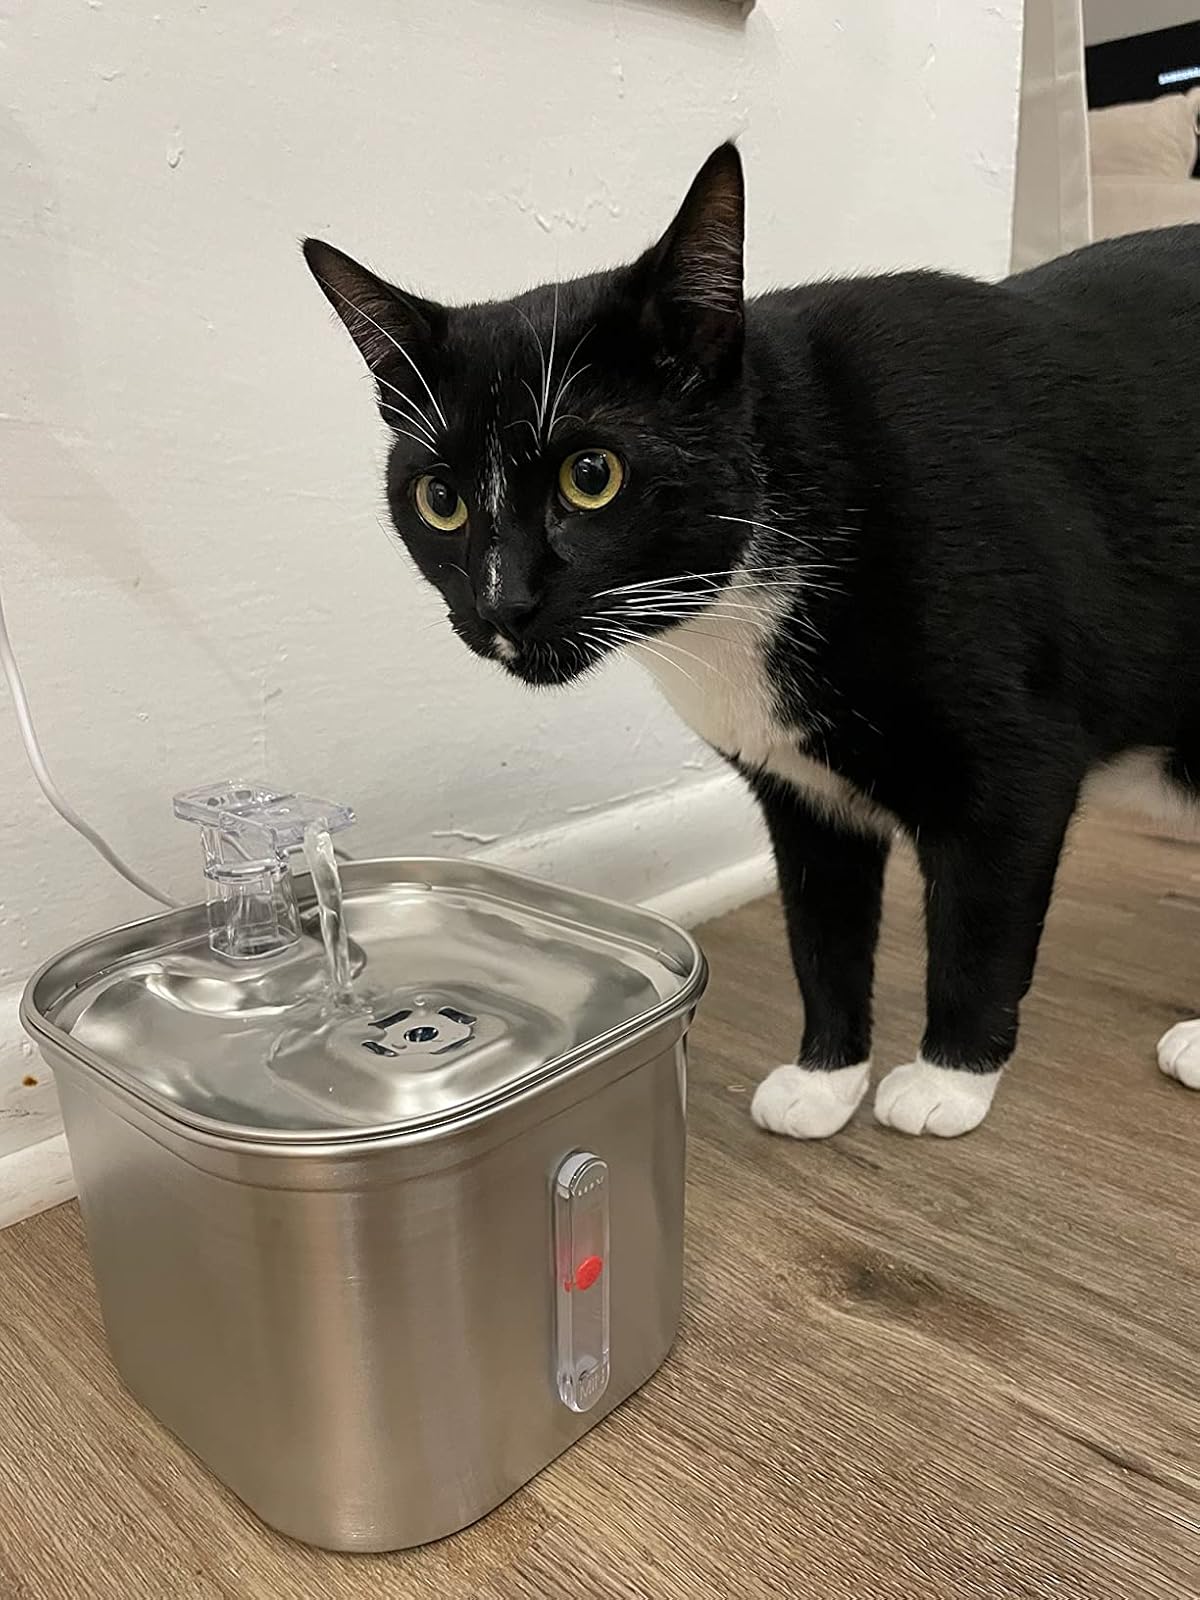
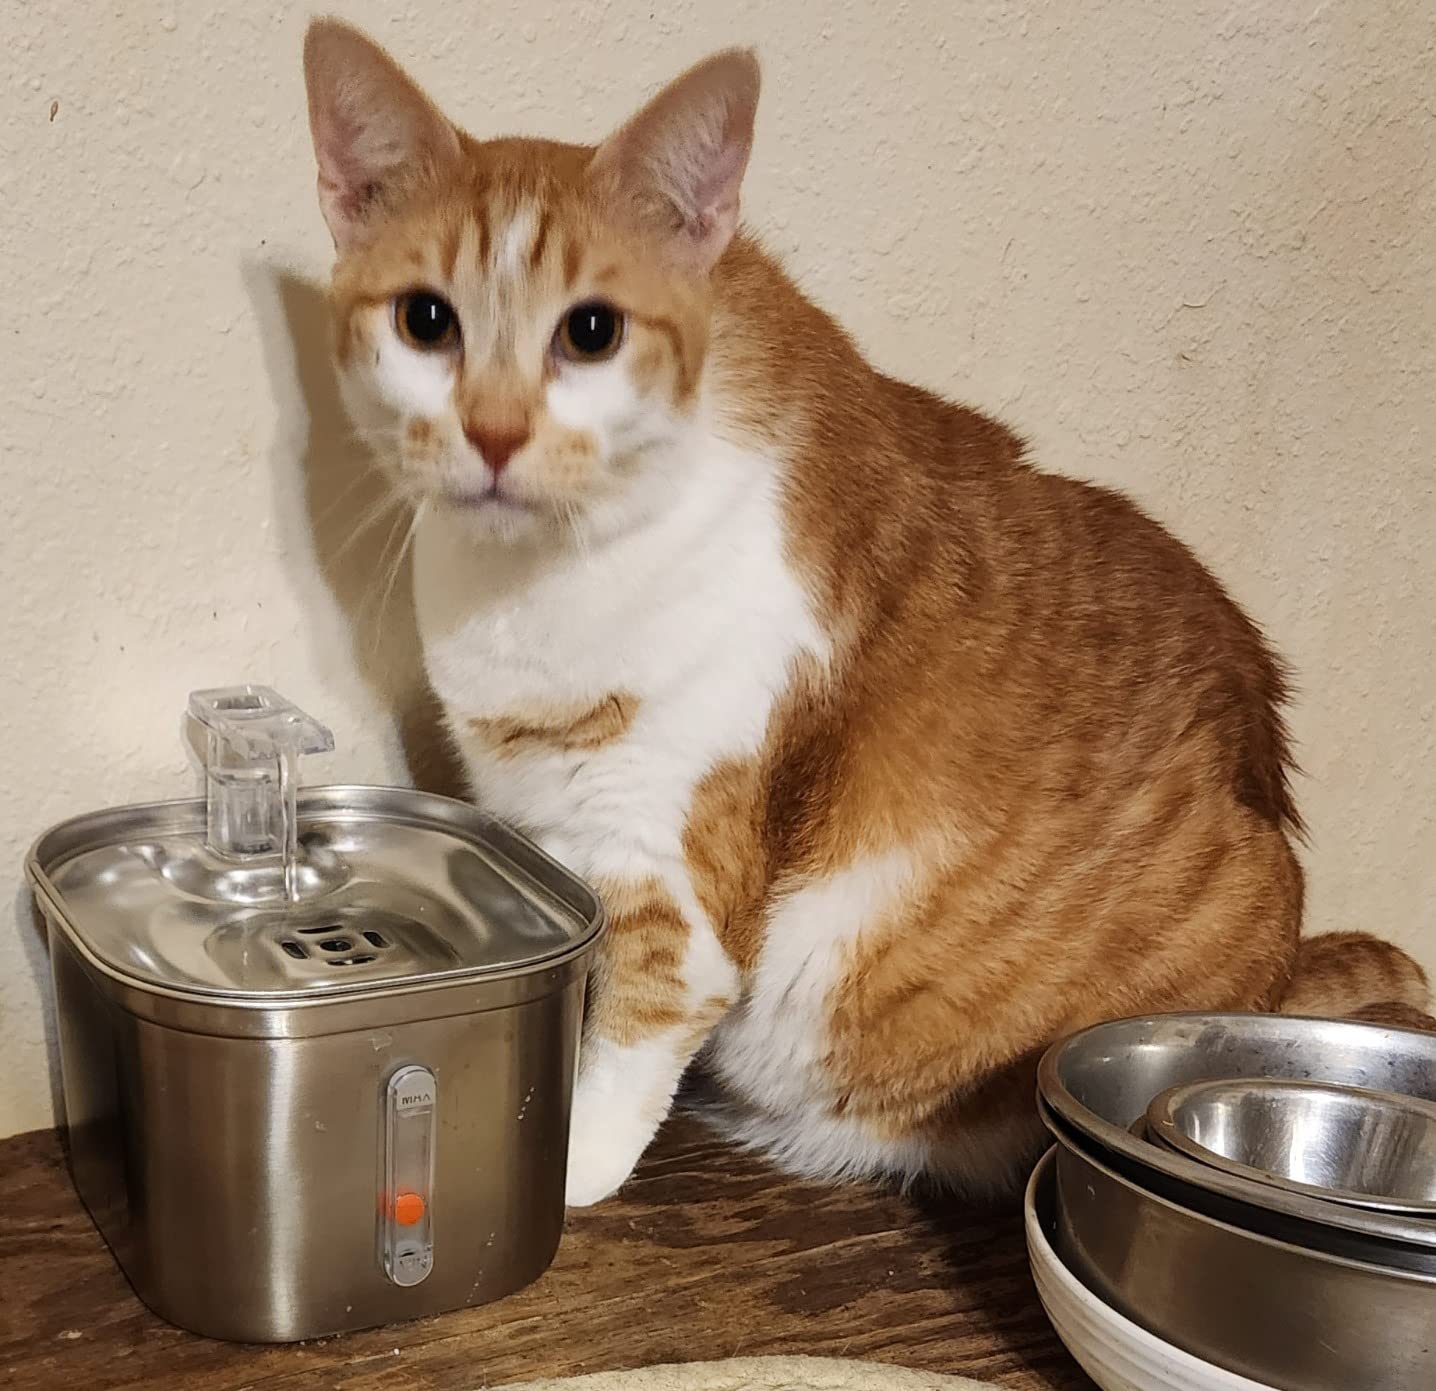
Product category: items_bowl
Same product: yes